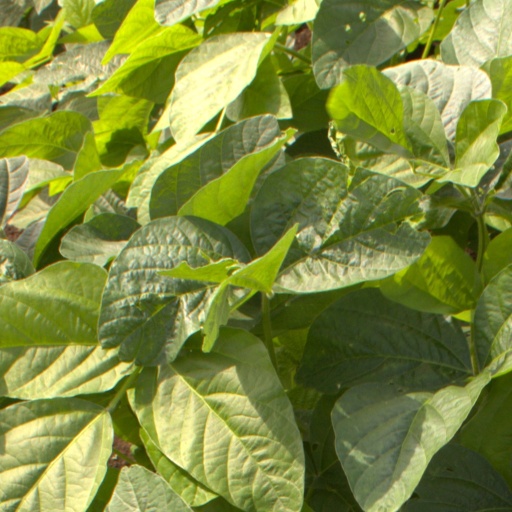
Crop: soybean